Jean-Pierre Saint-Ours

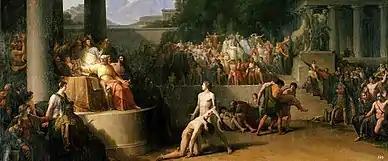
Wrestling at "The Olympic Games", 1786–1791, Musée d'Art et d'Histoire, Geneva, 209.5 × 386cm

Jean-Pierre Saint-Ours (4 April 1752 – 6 April 1809) was a Swiss painter from Geneva.